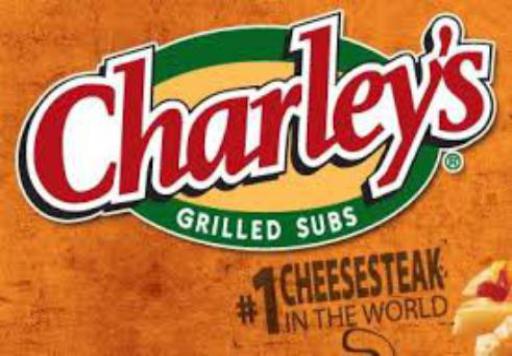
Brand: charley's grilled subs
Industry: Food